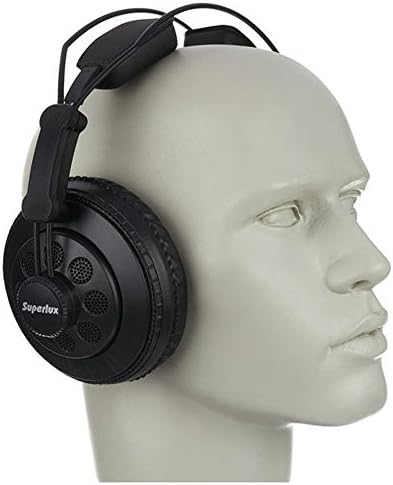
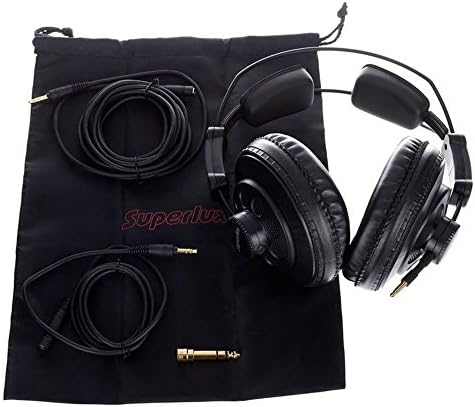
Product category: headphones
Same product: yes